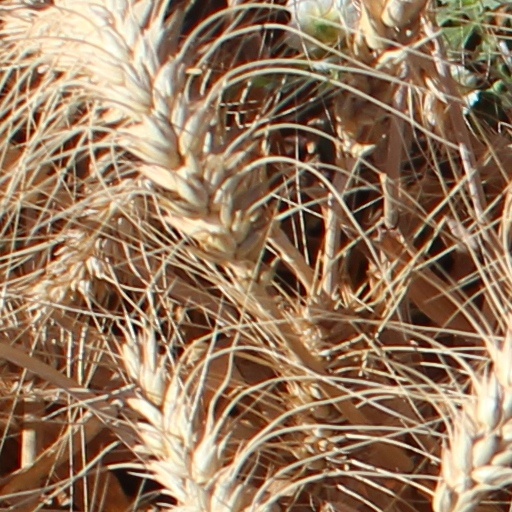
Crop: wheat